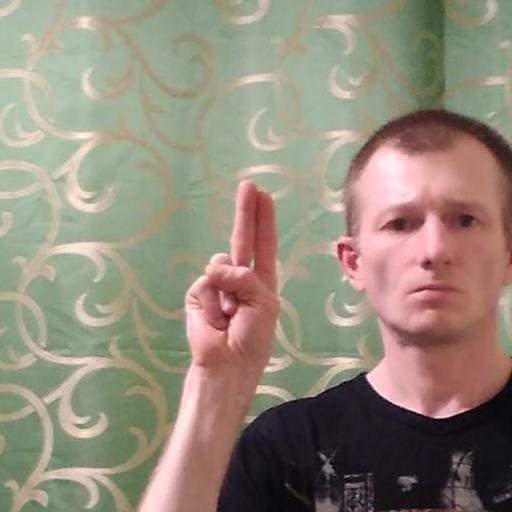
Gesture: two_up